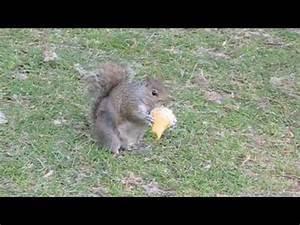
squirrel